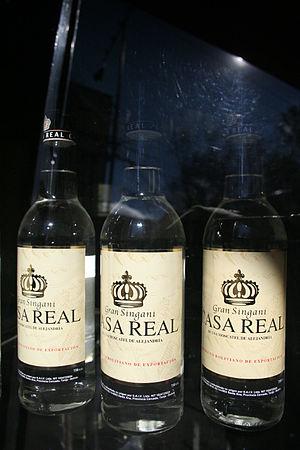
Le Singani est une eau-de-vie de vin de la famille des aguardiente de raisin produite en Bolivie. Cette boisson est élaborée à partir de la distillation du vin de muscat d'Alexandrie bien que d'autres variétés soient aussi utilisées comme le raisin noir.